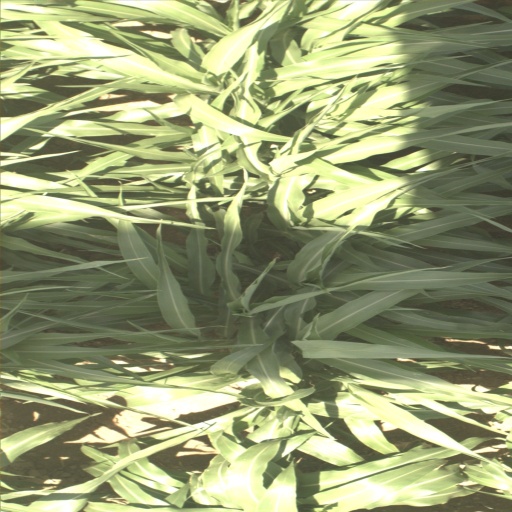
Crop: sorghum